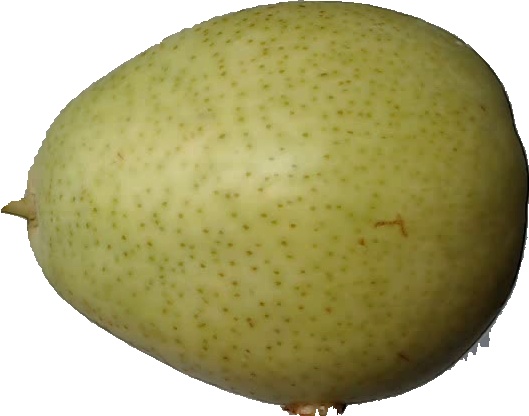
Label: pear_1